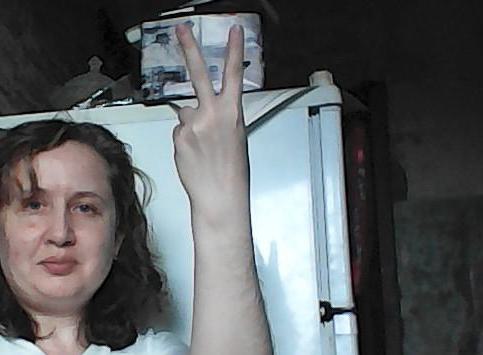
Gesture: peace_inverted